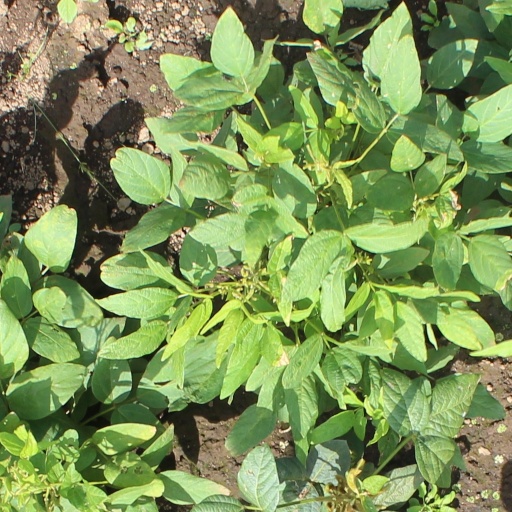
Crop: soybean